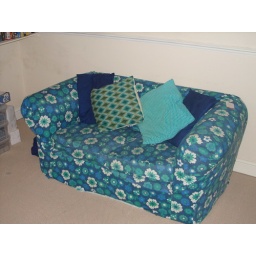
Our first sofa in our new house